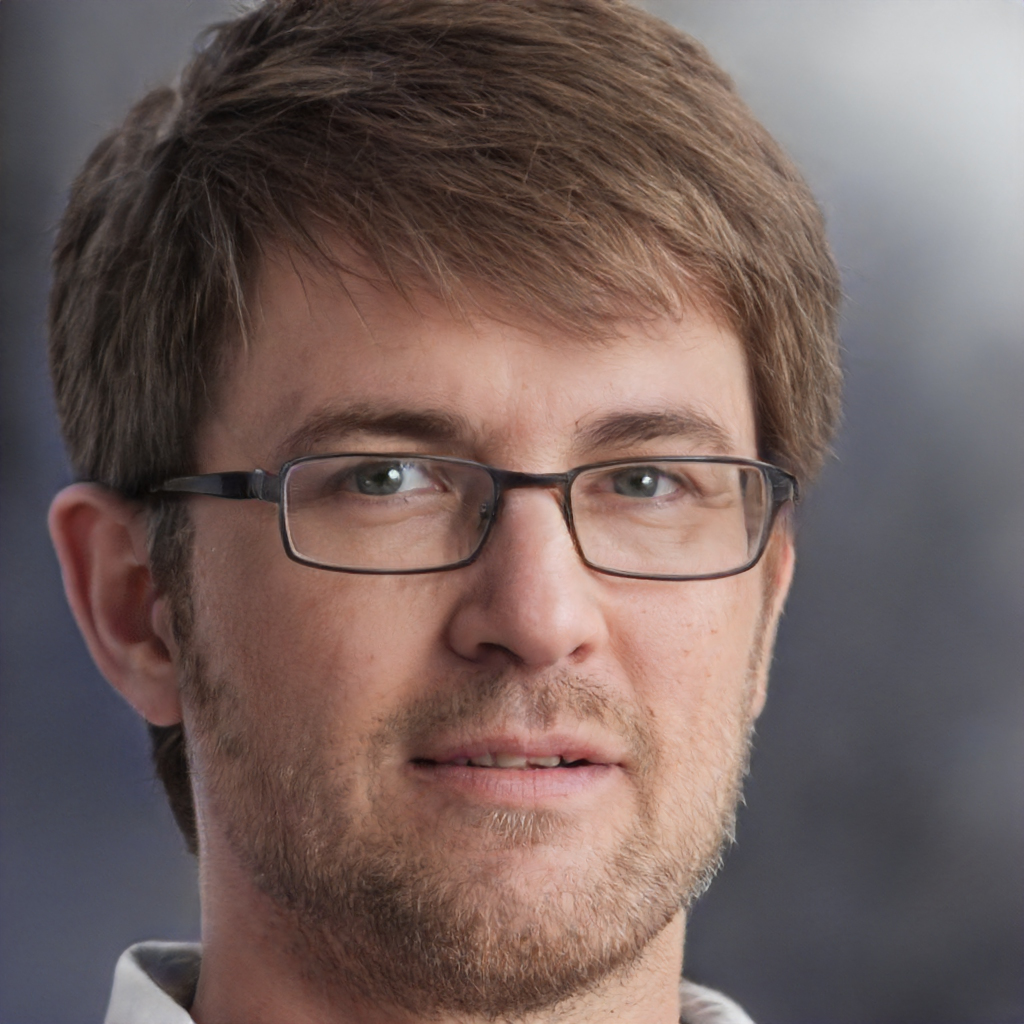
Gender: Male